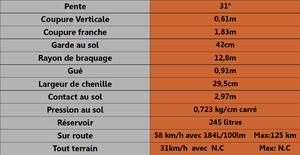
Mobilité du Stuart et caractéristiques techniques
Le char M3 Stuart est un char léger produit par les États-Unis au cours de la Seconde Guerre mondiale et aussi utilisé par les forces britanniques et du Commonwealth. Son surnom de General Stuart ou simplement Stuart lui a été donné par les Britanniques en hommage au général J.E.B. Stuart de la guerre de Sécession. Certaines troupes utilisaient le terme non officiel de Honey alors que les Américains gardaient la désignation officielle Light Tank M3.